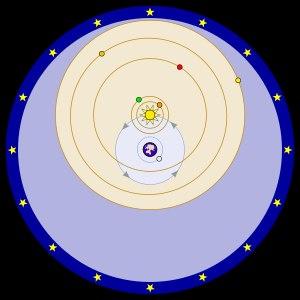
Tycho Brahe, né Tyge Ottesen Brahe, est un astronome danois, issu d'une grande famille associée de longue date aux affaires du royaume. Sa région natale, la Scanie, fait désormais partie de la Suède.
Le système tychonique est un modèle du système solaire publié par Tycho Brahe à la fin du XVIᵉ siècle, qui combine ce qu'il considérait comme les avantages mathématiques du système copernicien avec les avantages philosophiques et « physiques » du système ptolémaïque. Le modèle peut avoir été inspiré par Valentin Naboth et Paul Wittich, un mathématicien et astronome silésien. Un modèle similaire était implicite dans les calculs un siècle plus tôt par Nilakantha Somayaji de l'école d'astronomie et de mathématiques du Kerala.
Pierre Hérigone, né vers 1580 et mort à Paris le 1ᵉʳ mars 1643, est un mathématicien et astronome français d'origine basque.
François Viète, ou François Viette, en latin Franciscus Vieta, est un mathématicien français, né à Fontenay-le-Comte en 1540 et mort à Paris le 23 février 1603.